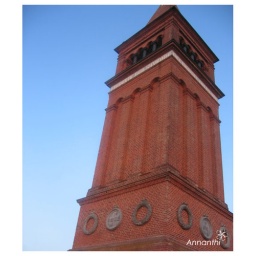
Himmelbjerg means sky hill in Danish.